Jan van Eyck

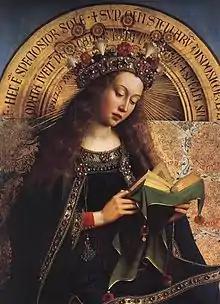
"Ghent Altarpiece", detail showing the Virgin Mary

Eyck usually gives Mary three roles: Mother of Christ; the personification of the "Ecclesia Triumphans"; or Queen of Heaven.